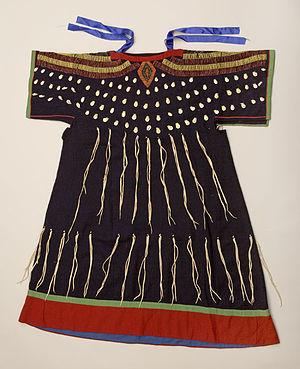
Les Nez-Percés, Nimíipuu, sont une tribu amérindienne du groupe pénutien qui vivait dans le Plateau du Columbia de la région Nord-Ouest Pacifique au moment de l’expédition de Lewis et Clark.